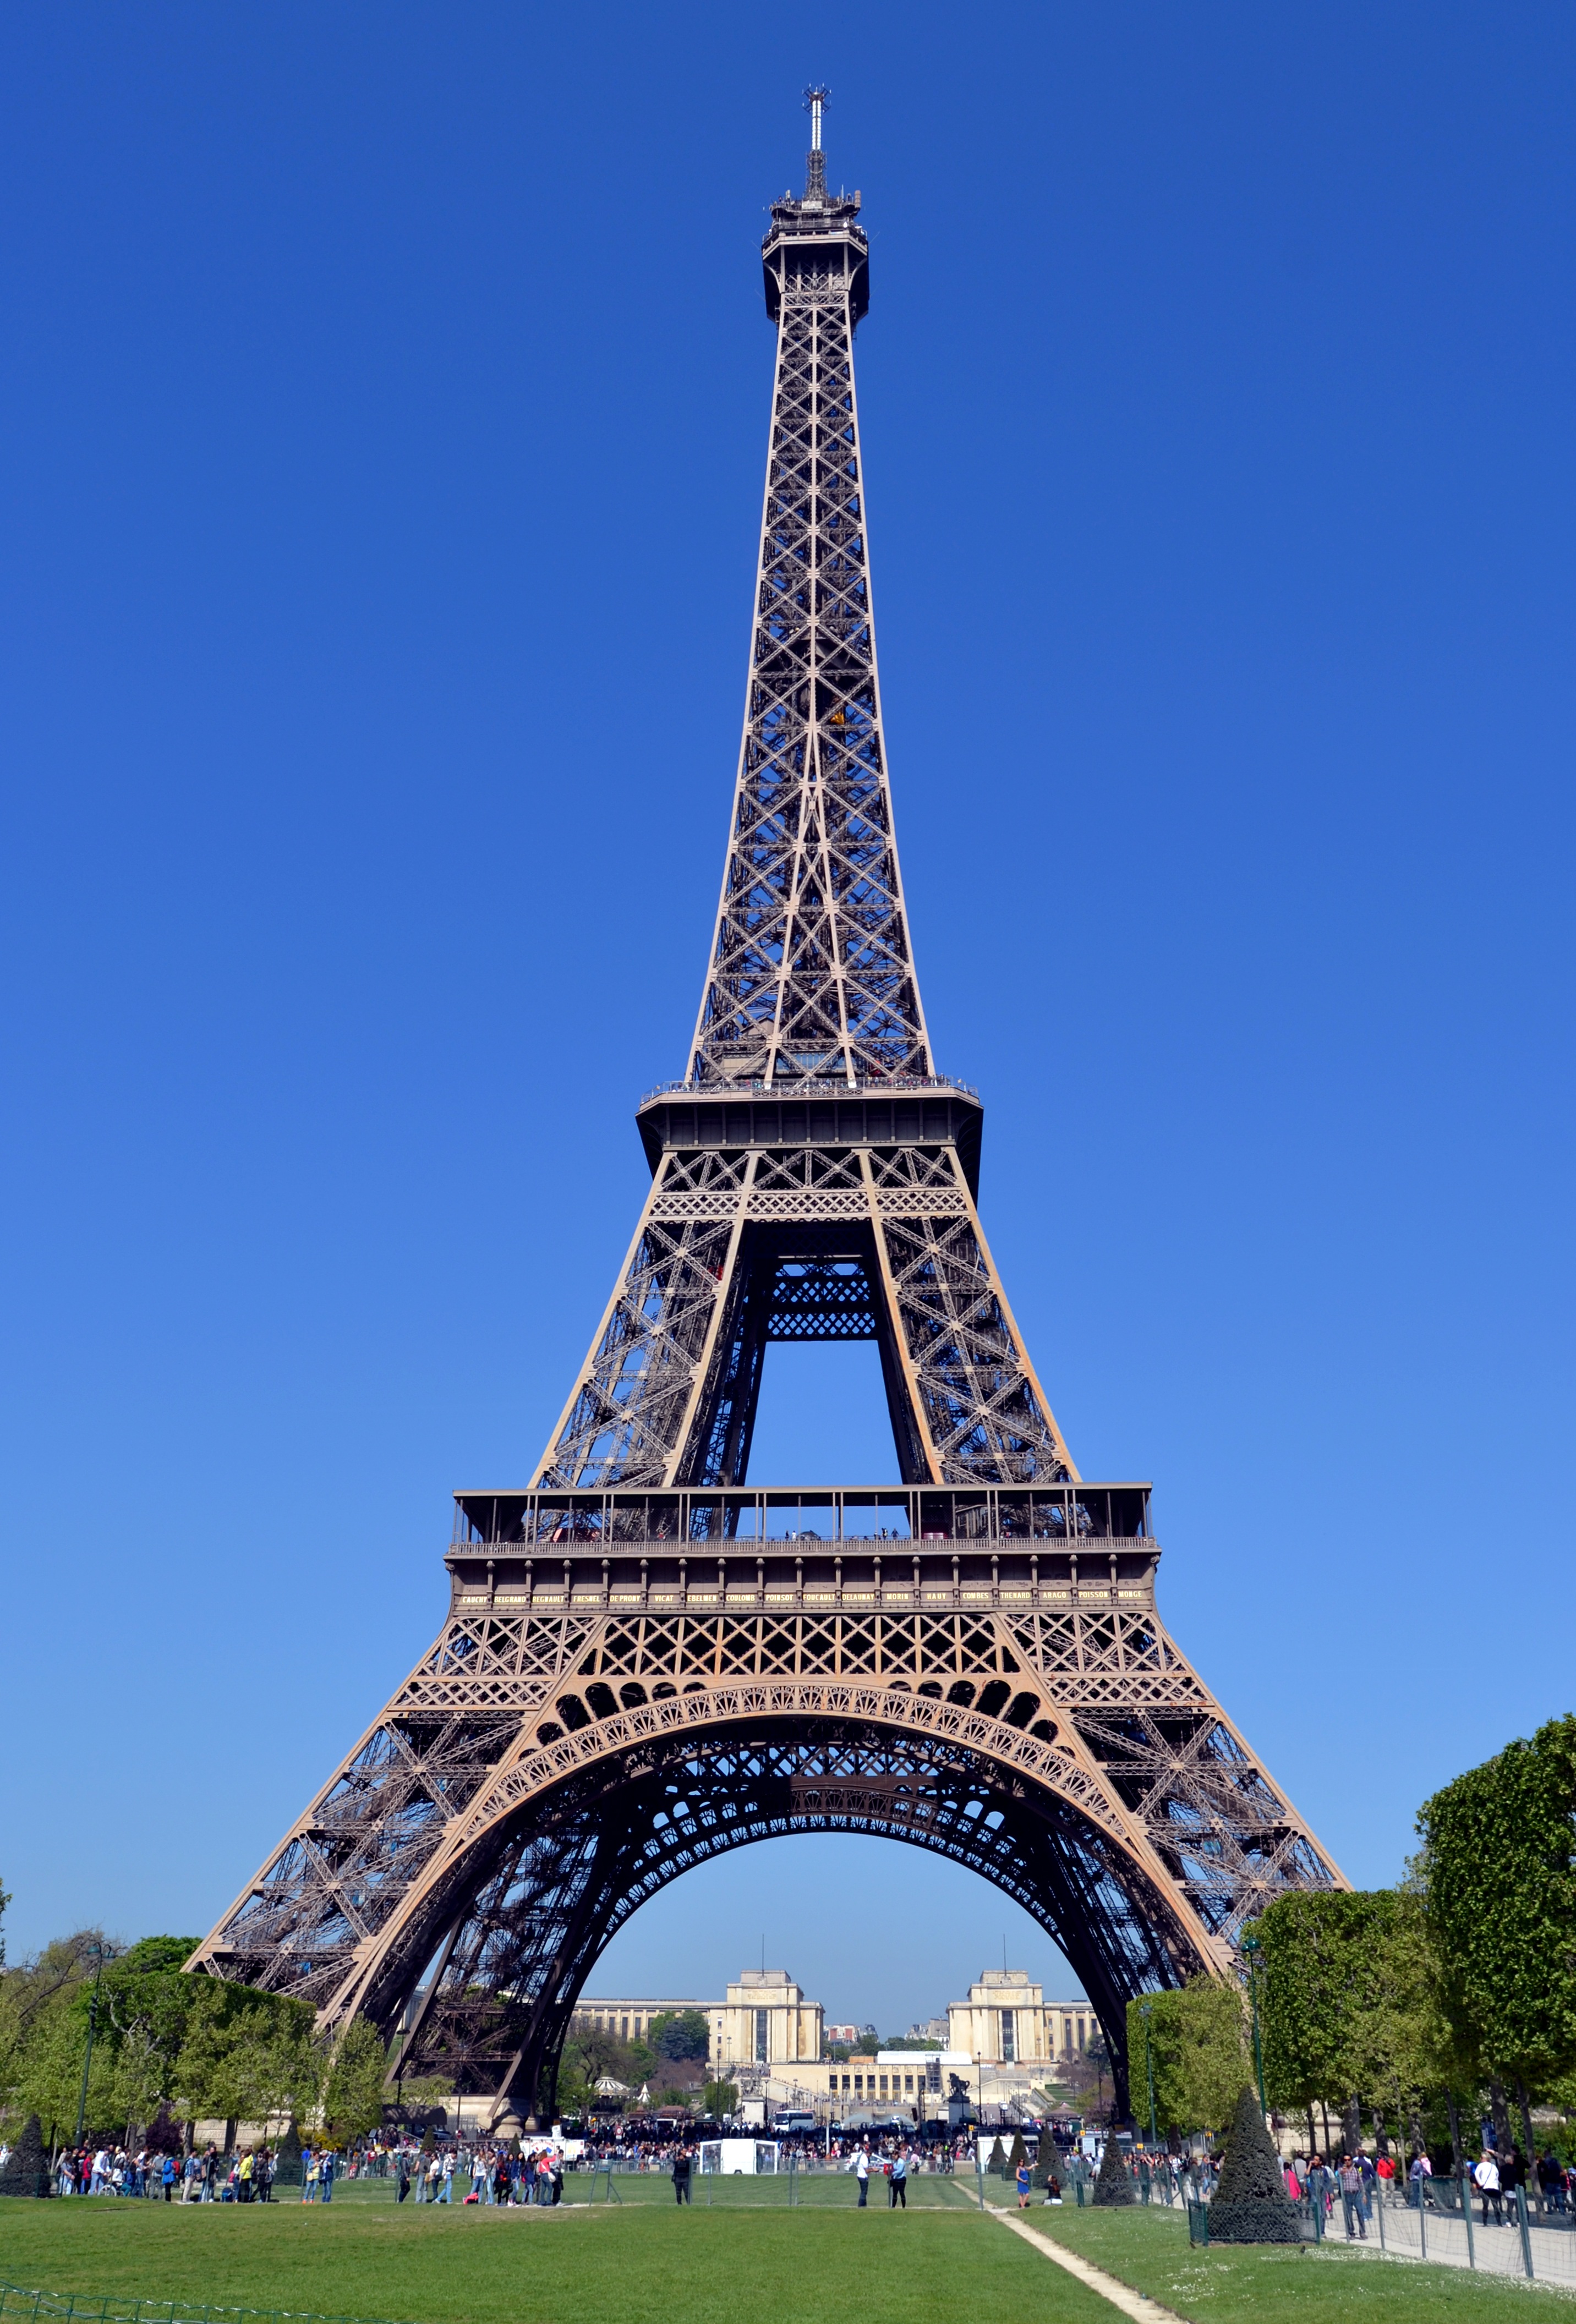
tree, sky, paris, monument, france, spring, tower, landmark, the eiffel tower, holidays, spire, steeple, beauty